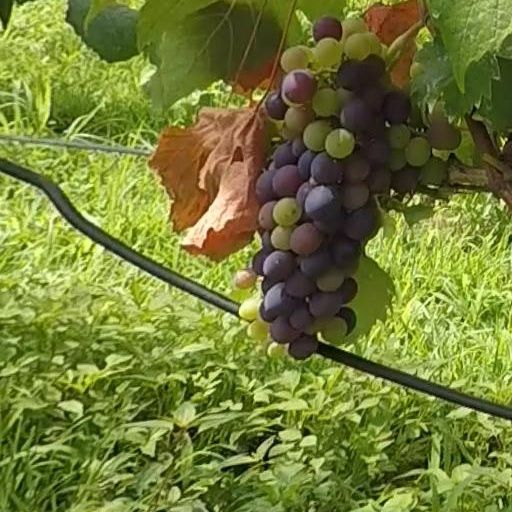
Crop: grape